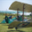
Label: airplane